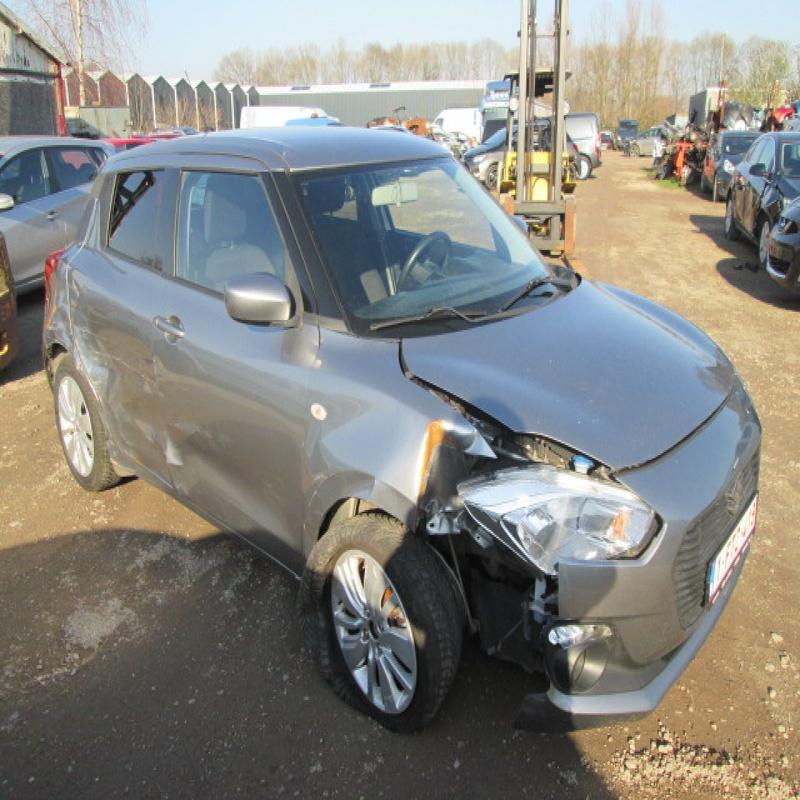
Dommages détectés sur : pare-choc avant, feu avant droit, aile avant droite, porte arrière droite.
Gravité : majeur